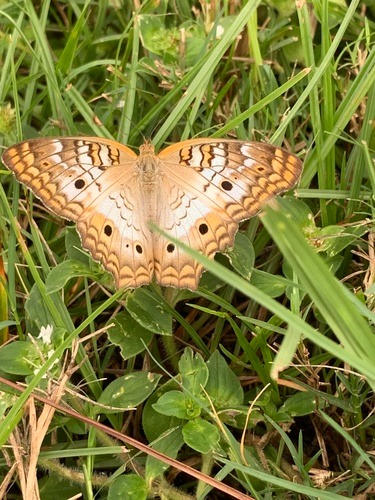
Scientific name: Anartia jatrophae
Common name: White peacock
Family: Nymphalidae
Order: Lepidoptera
Pollinator type: Primary pollinator
Habitat: Gardens, parks, and open areas
Geographic range: Southern United States to Argentina
Conservation status: Least Concern